Omar Chaparro

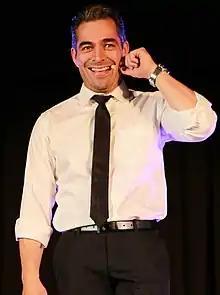
Omar Chaparro in 2018

Omar Rafael Chaparro Alvidrez (born November 26, 1974) is a Mexican actor, comedian, television host, and singer.